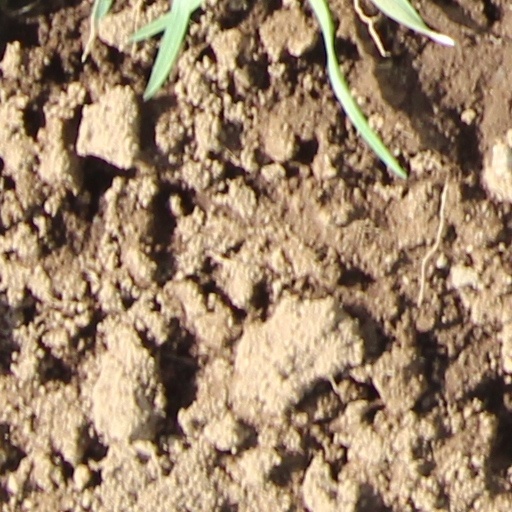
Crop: wheat